In the Style of Jazz

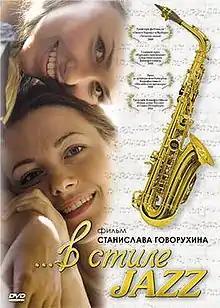

In the Style of Jazz is a 2010 romantic comedy directed by Stanislav Govorukhin.